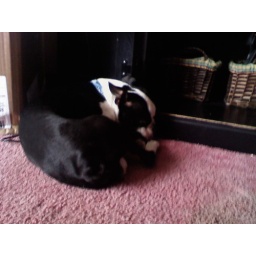
Ringo snuggled up by the computer desk